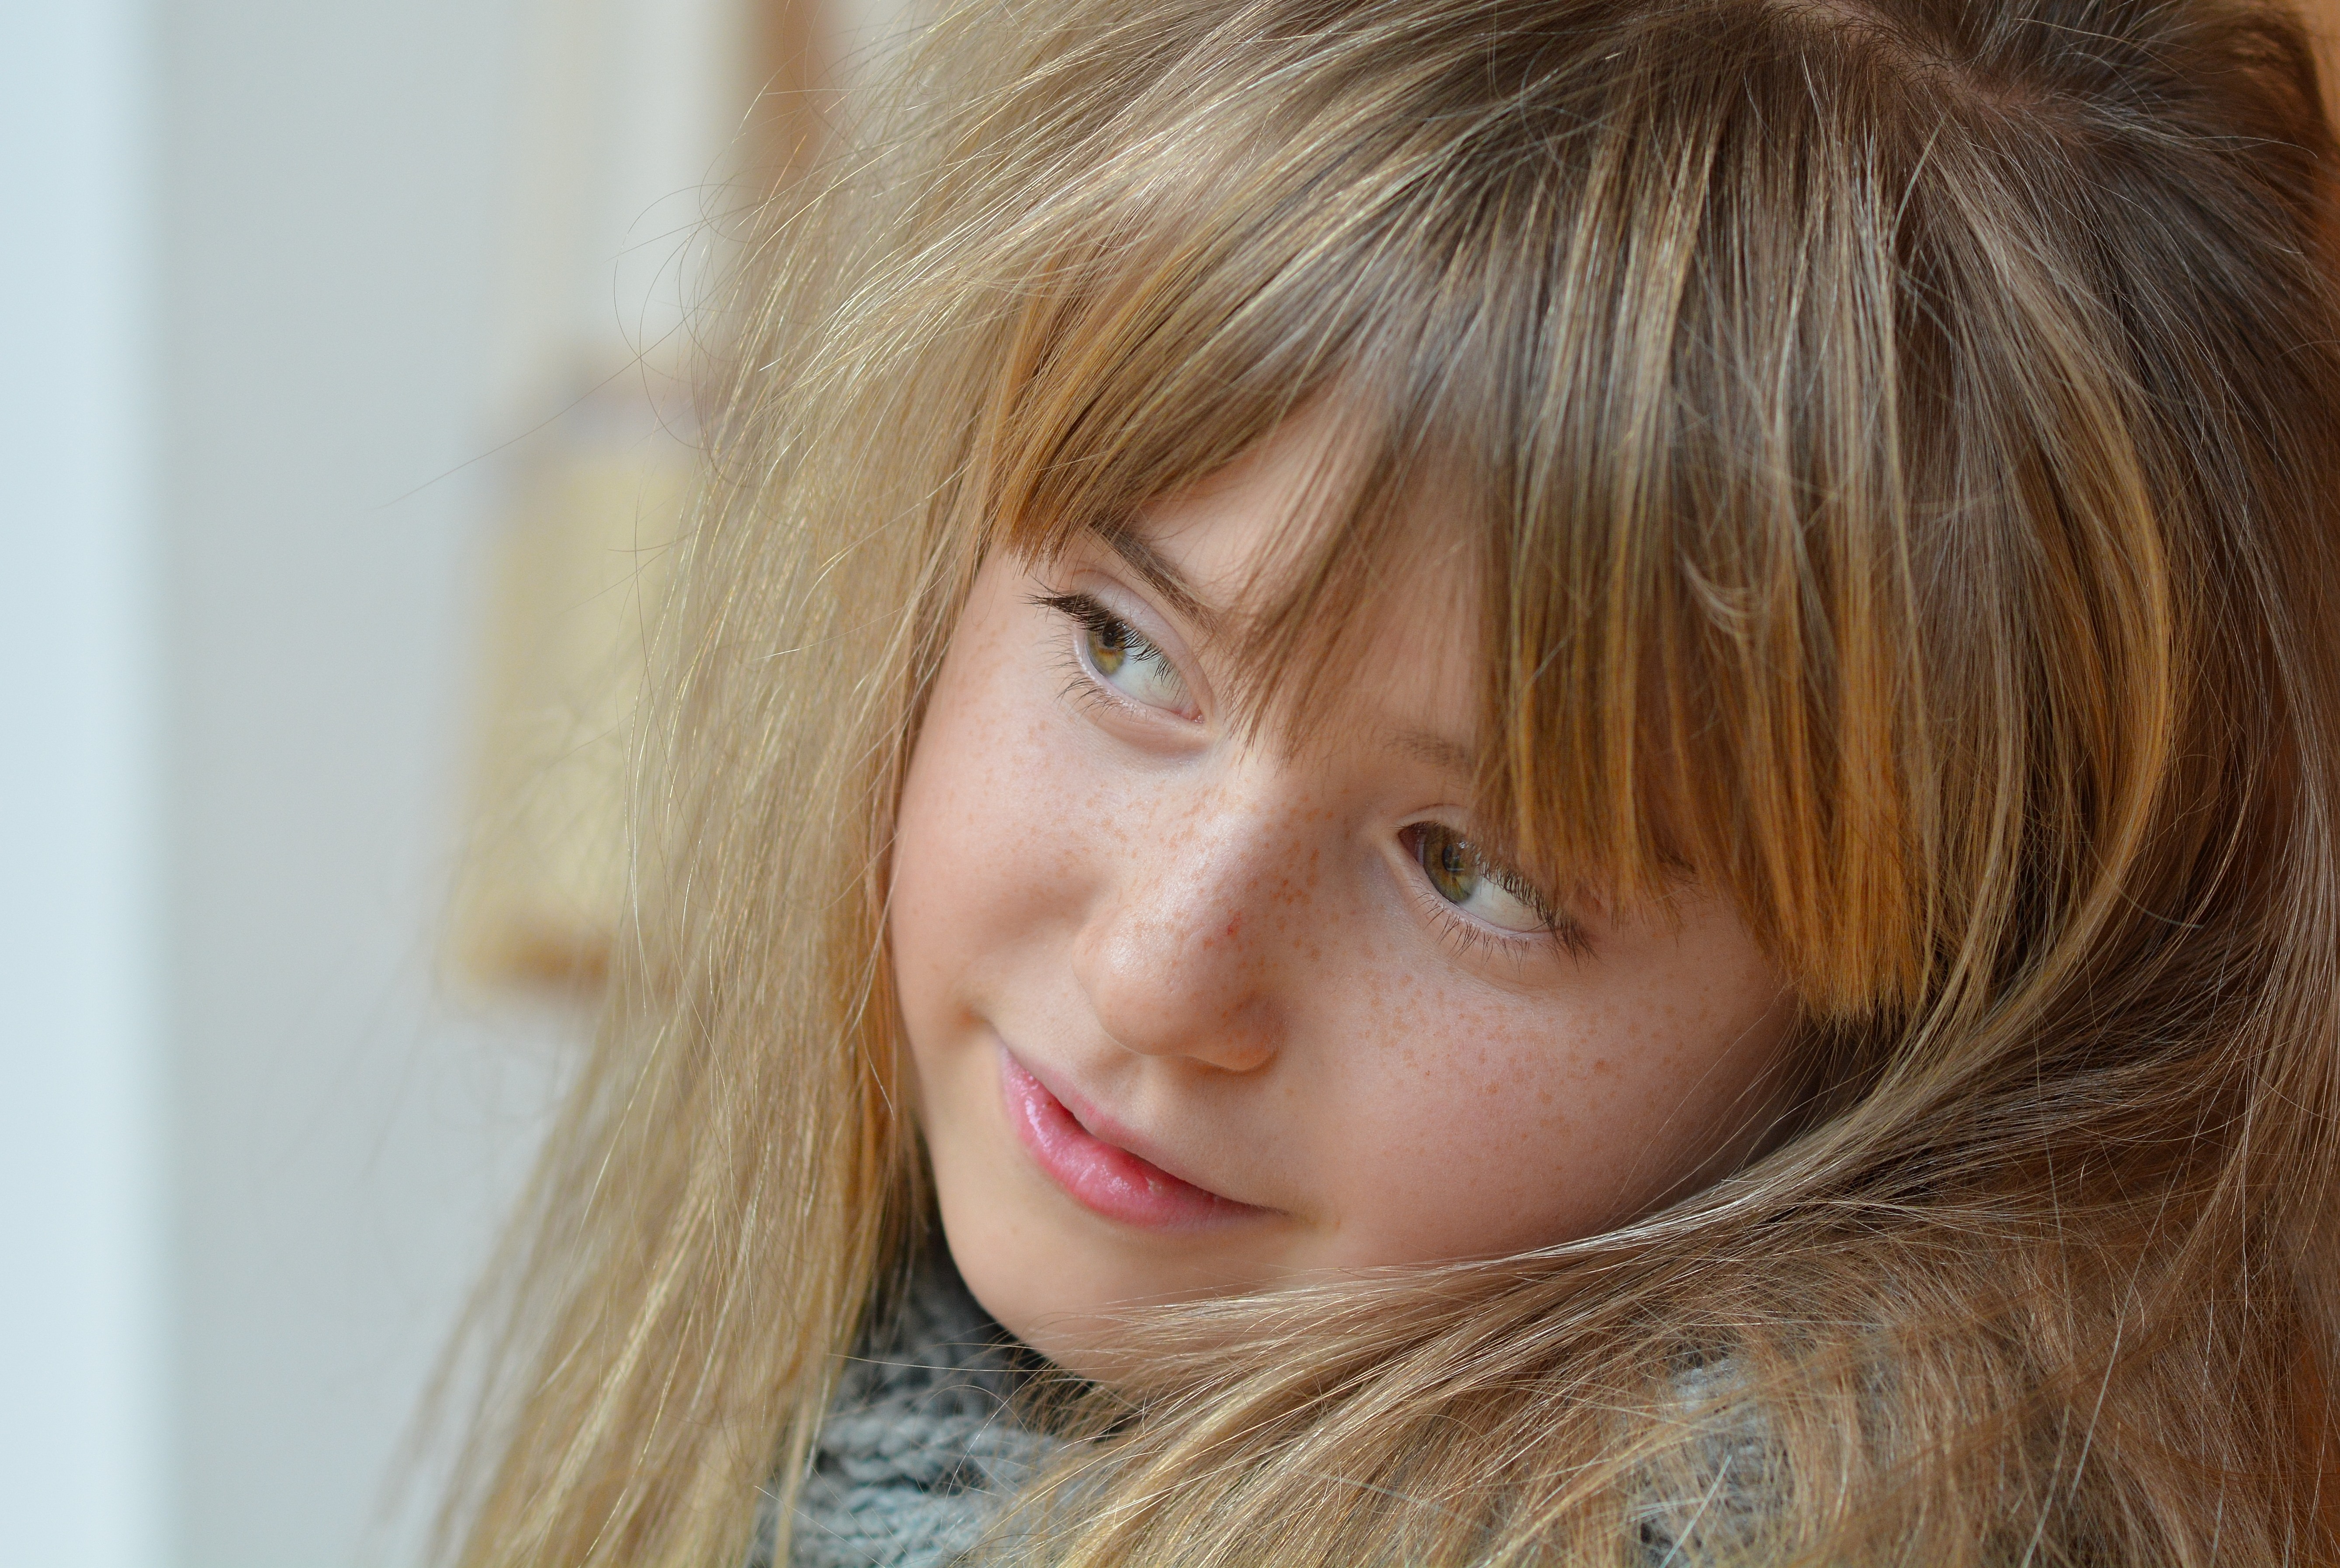
person, girl, woman, hair, view, portrait, model, child, lady, facial expression, hairstyle, smile, mouth, long hair, close up, human body, face, nose, eye, head, skin, beauty, blond, organ, brown hair, bangs, portrait photography, hair coloring, human hair color, layered hair